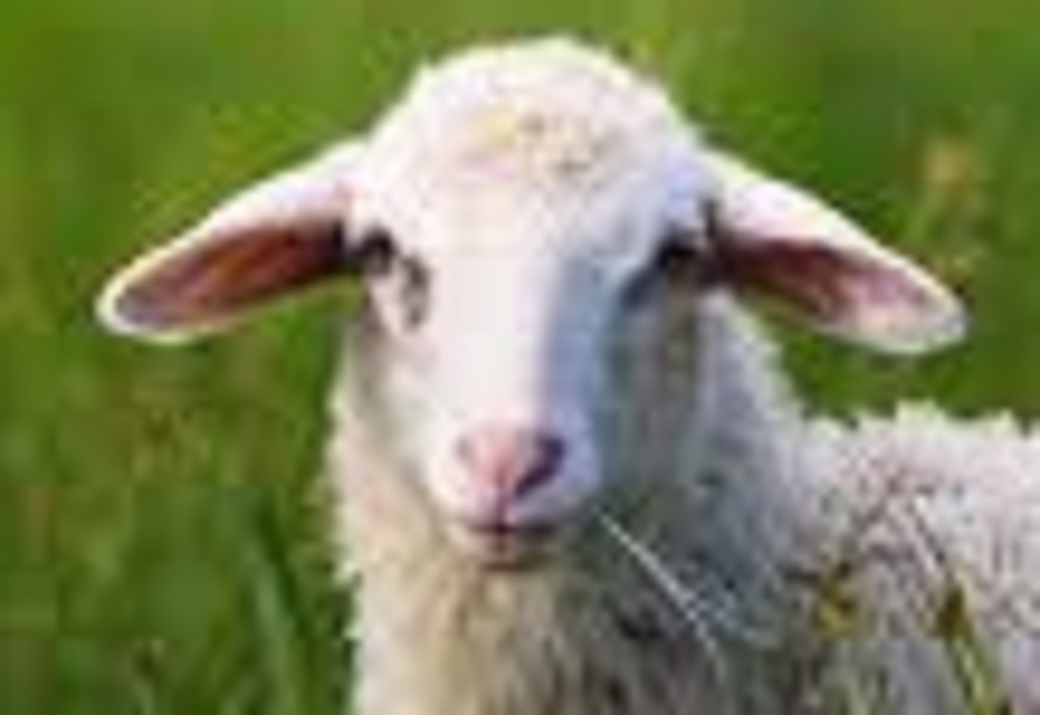
Label: no pain